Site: brandenburg
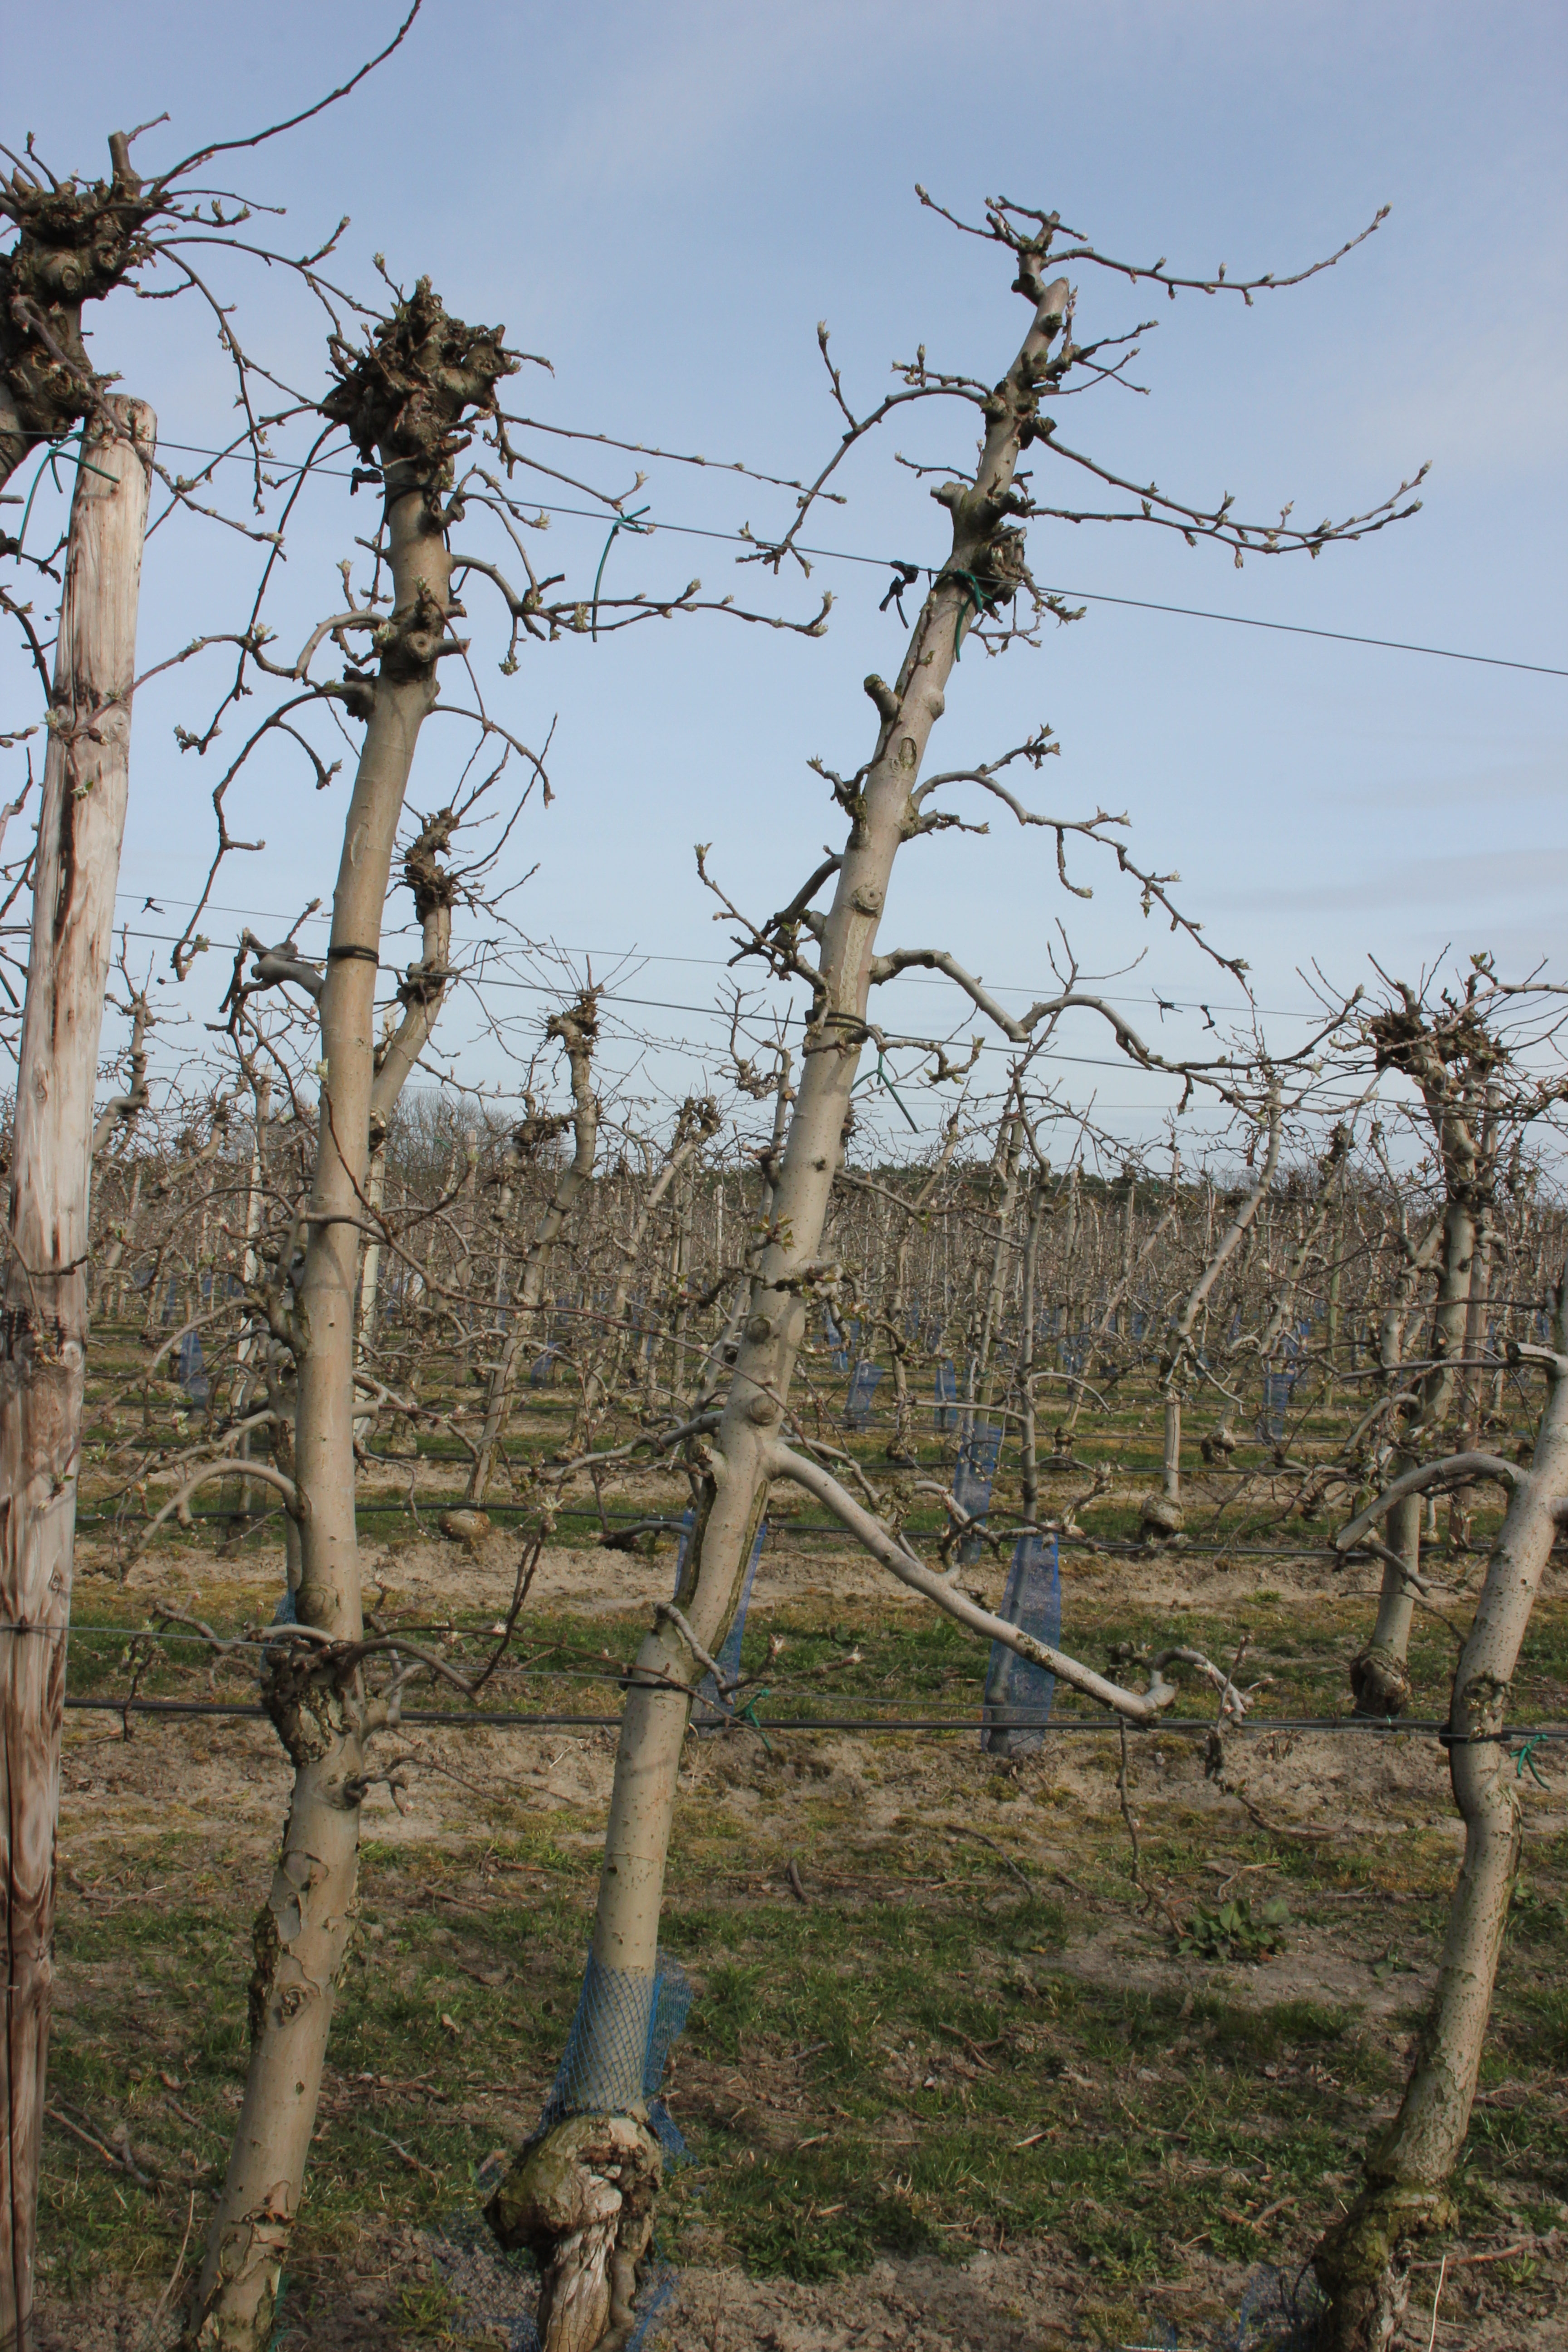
Growth stage (BBCH 54): Inflorescence emergence